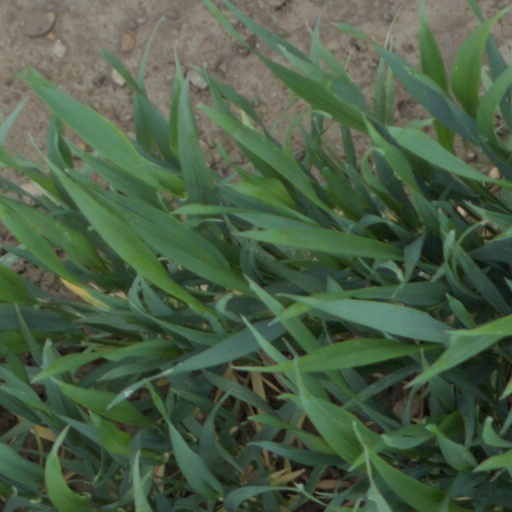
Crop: wheat